Easthampstead Park

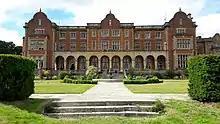
Back of house and gardens

Easthampstead Park is listed by the Department for the Environment as "a building of historic and architectural interest, in Jacobean style with curved gables, pierced stone parapet and stone frontispiece of naive classicism". It was erected in 1864. The pitched roof and the cupolas above the towers were lost sometime between 1936 and present, perhaps following the 1949 fire.